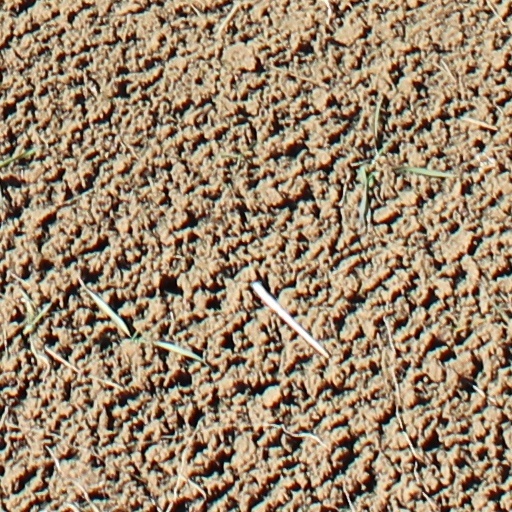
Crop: wheat